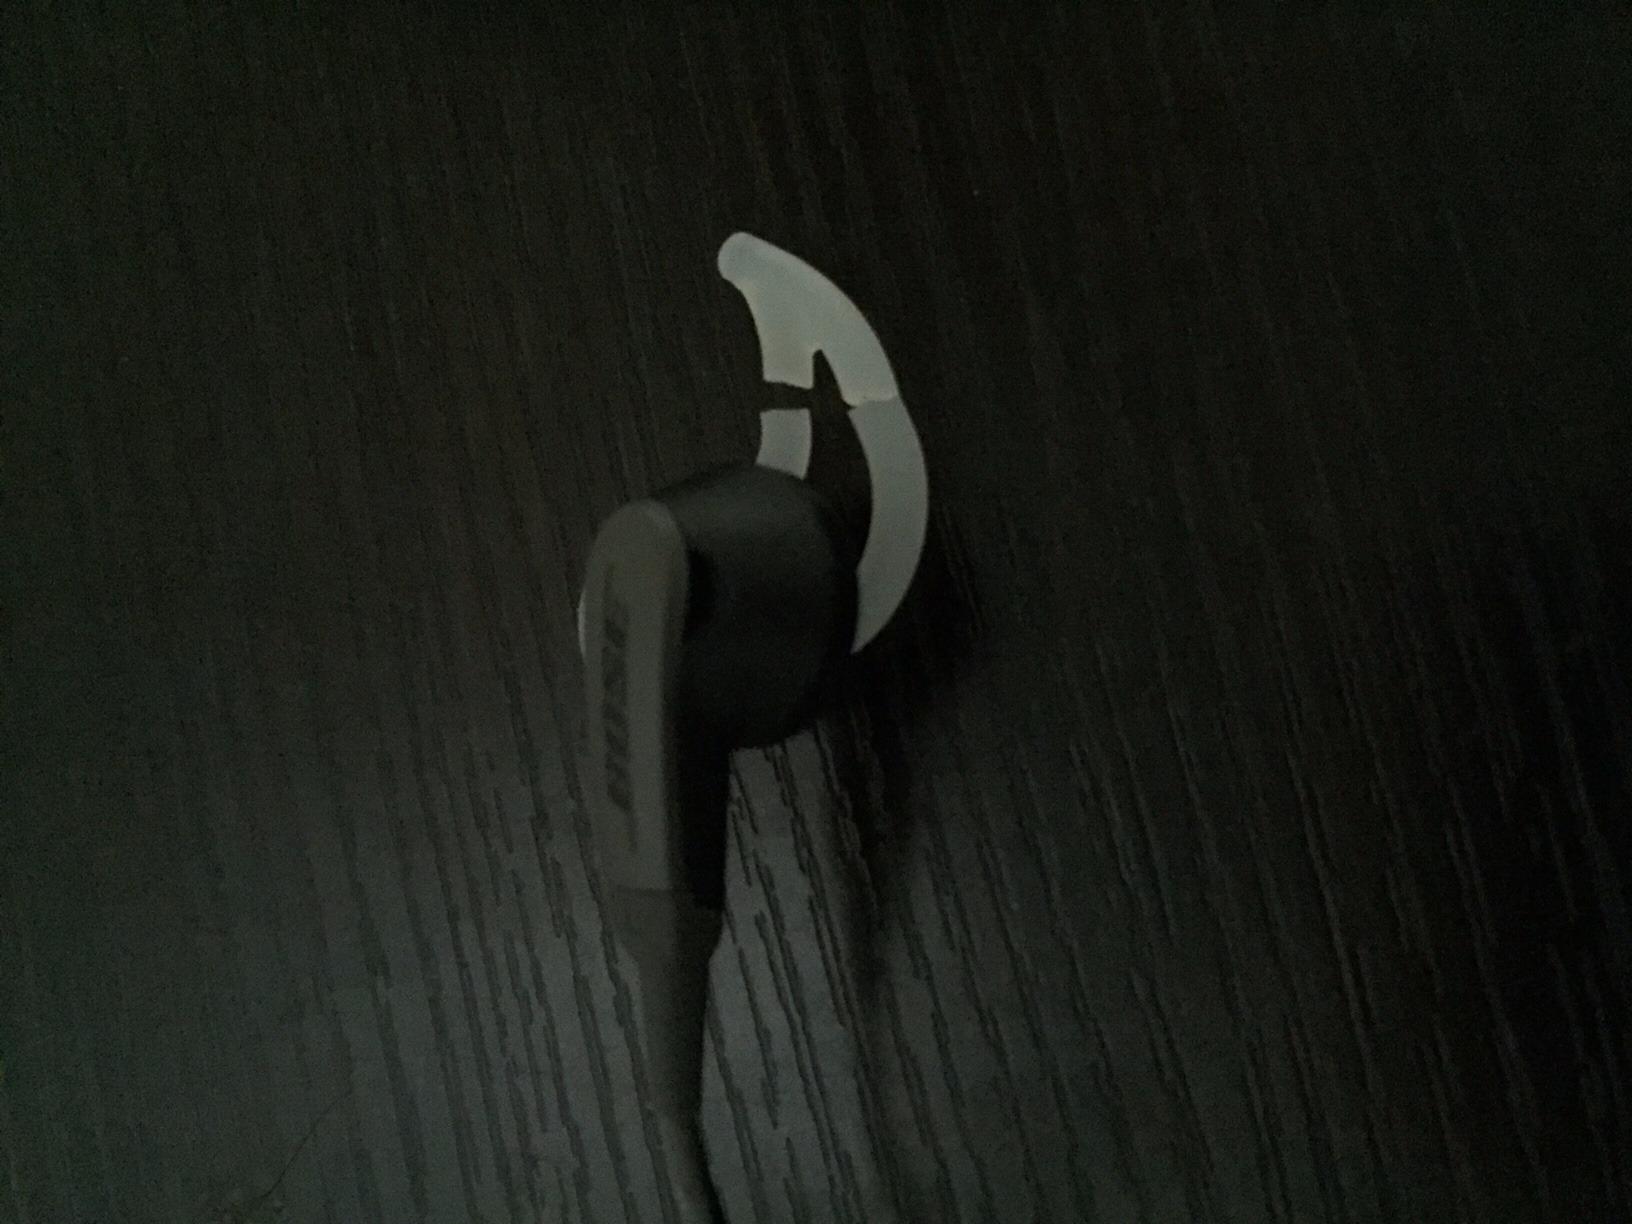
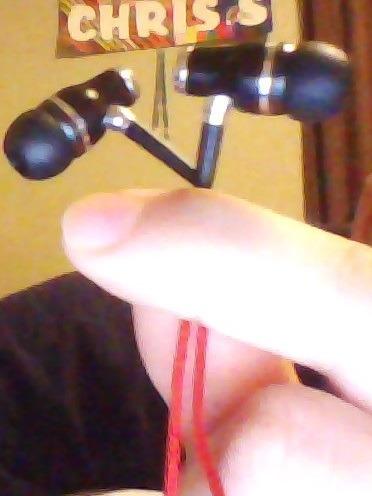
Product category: headphones
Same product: no